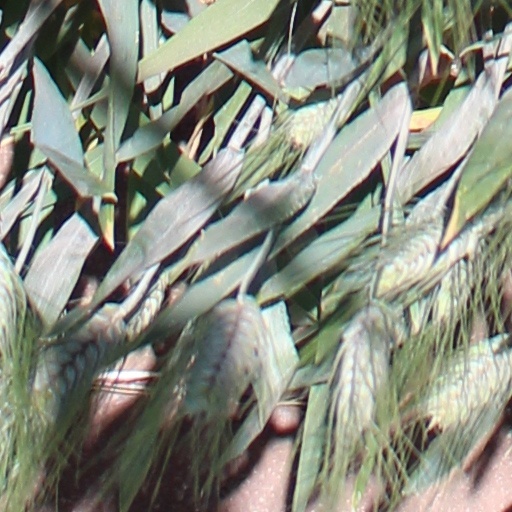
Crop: wheat